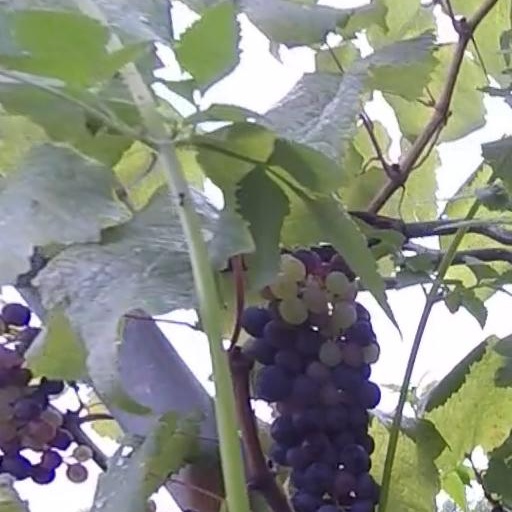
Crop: grape